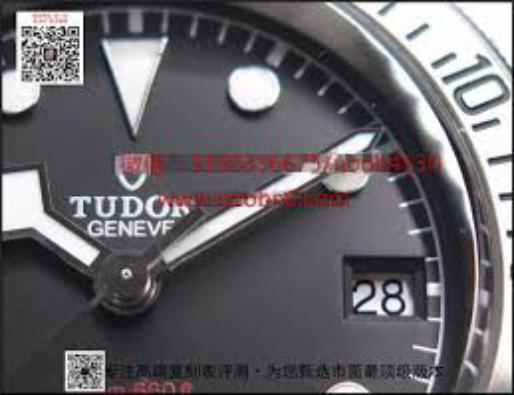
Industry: Clothes